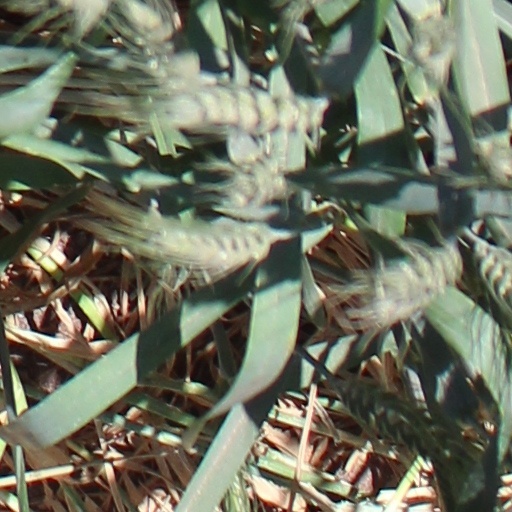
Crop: wheat